NASA Infrared Telescope Facility

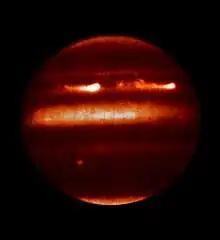
Thermal image of Jupiter obtained by NASA Infrared Telescope Facility in 2007

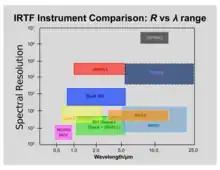
Spectroscopic capabilities of the IRTF instrument suite in terms of wavelength coverage and spectral resolution, as of late 2019. Imaging capabilities are not shown.

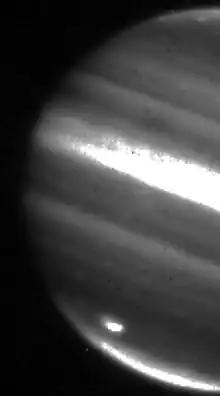
This telescope view in heat-light wavelengths observered by IRTF, shows where the comet struck planet Jupiter. Such impacts are an area of study as NASA scientist try to determine the danger of such impacts with Earth

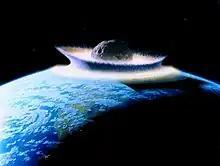
Asteroid collisions with Earth as visualized by the space Artist Don Davis

The IRTF is a 3.2 m (126") classical Cassegrain telescope. The Cassegrain focus f/ratio is f/38 and the primary mirror f/ratio is 2.5. Several aspects of the design of IRTF are optimized for IR observations. The secondary mirror is undersized to prevent the instrument from seeing the thermal emission from the telescope structure around the primary mirror. A small mirror in the center of the secondary mirror prevents the instrument from seeing its own thermal emission. The f/ratio is long to have a small secondary mirror, again to minimize the telescope's thermal emission. The mirror coatings are chosen to have minimal thermal emission. The emissivity of the telescope is usually below 4%. The secondary mirror is mounted on a chopping mechanism to rapidly switch the pointing of the telescope from target to sky at up to 4 Hz.